Jean-Joseph Sue (1760–1830)

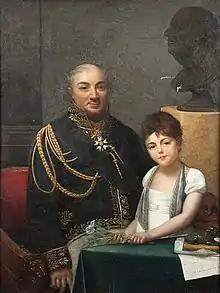
Adèle Romany, "Jean-Joseph Sue and his son", circa 1810

Jean-Joseph Sue or Jean-Joseph Sue (son) was a French physician and surgeon during the Napoleonic Era. He was the father of Eugène Sue.